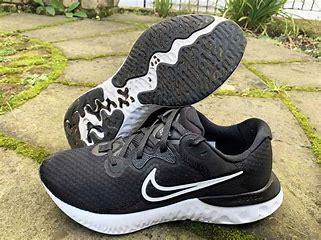
Brand: Nike
Model: Renew Run